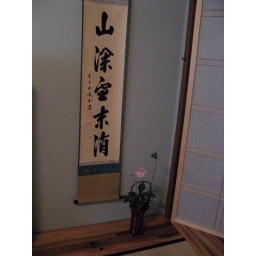
Deep in the mountains the snow is not yet melted; pink anemone